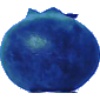
Label: huckleberry